Shoufeng

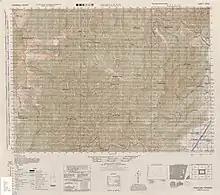
Map of western Shoufeng area (1944)

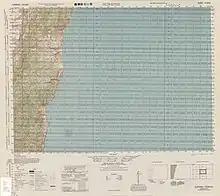
Map of southern Shoufeng area (1944)

A large part of the township is located centered on the Huadong Valley north of where the Shoufeng River empties into the Hualien River. The township extends eastward over the Hai'an Range to the Pacific Ocean in the east.